Boston Non-importation agreement

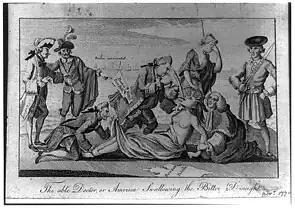

The American colonies' boycott movement drew its inspiration from a similar campaign in Ireland, first popularized by the Irish satirist Jonathan Swift in 1720. As with Ireland, a British colony that had faced economic exploitation from Britain, the Irish Declaratory Act 1719 played a substantial role in shaping the British policies in North America. Ireland served as the blueprint for Great Britain's colonies, especially North America. Consequently, American revolutionaries imitated the Irish's rebellious spirit, which would have been unthinkable among the Anglo-Americans of that time.